Centre International de Rencontres Mathématiques

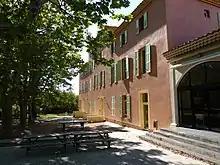
CIRM Luminy residential hall

In 1954, a report from the CNRS discussed potential sites for a meeting place to hold international seminars and workshops in mathematics similar to the Mathematisches Forschunginstitut Oberwolfach. The Luminy estate, formerly owned by the prominent Fabre shipping family, was chosen in 1976. The estate was handed over to the SMF in 1979. The center opened in 1981 and the first workshop was held in 1982.